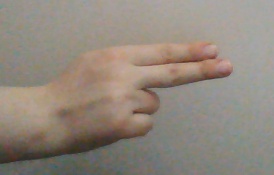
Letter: ain